Podalirius

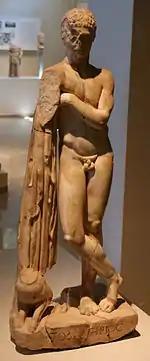
Statue of Podalirius - Archaeological Museum of Dion

In Greek mythology, Podalirius or Podaleirius or Podaleirios was a son of Asclepius.